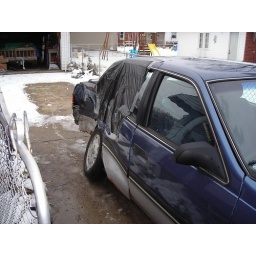
An impatient driver wrecked my Topaz by running a red light as I was making a left turn.